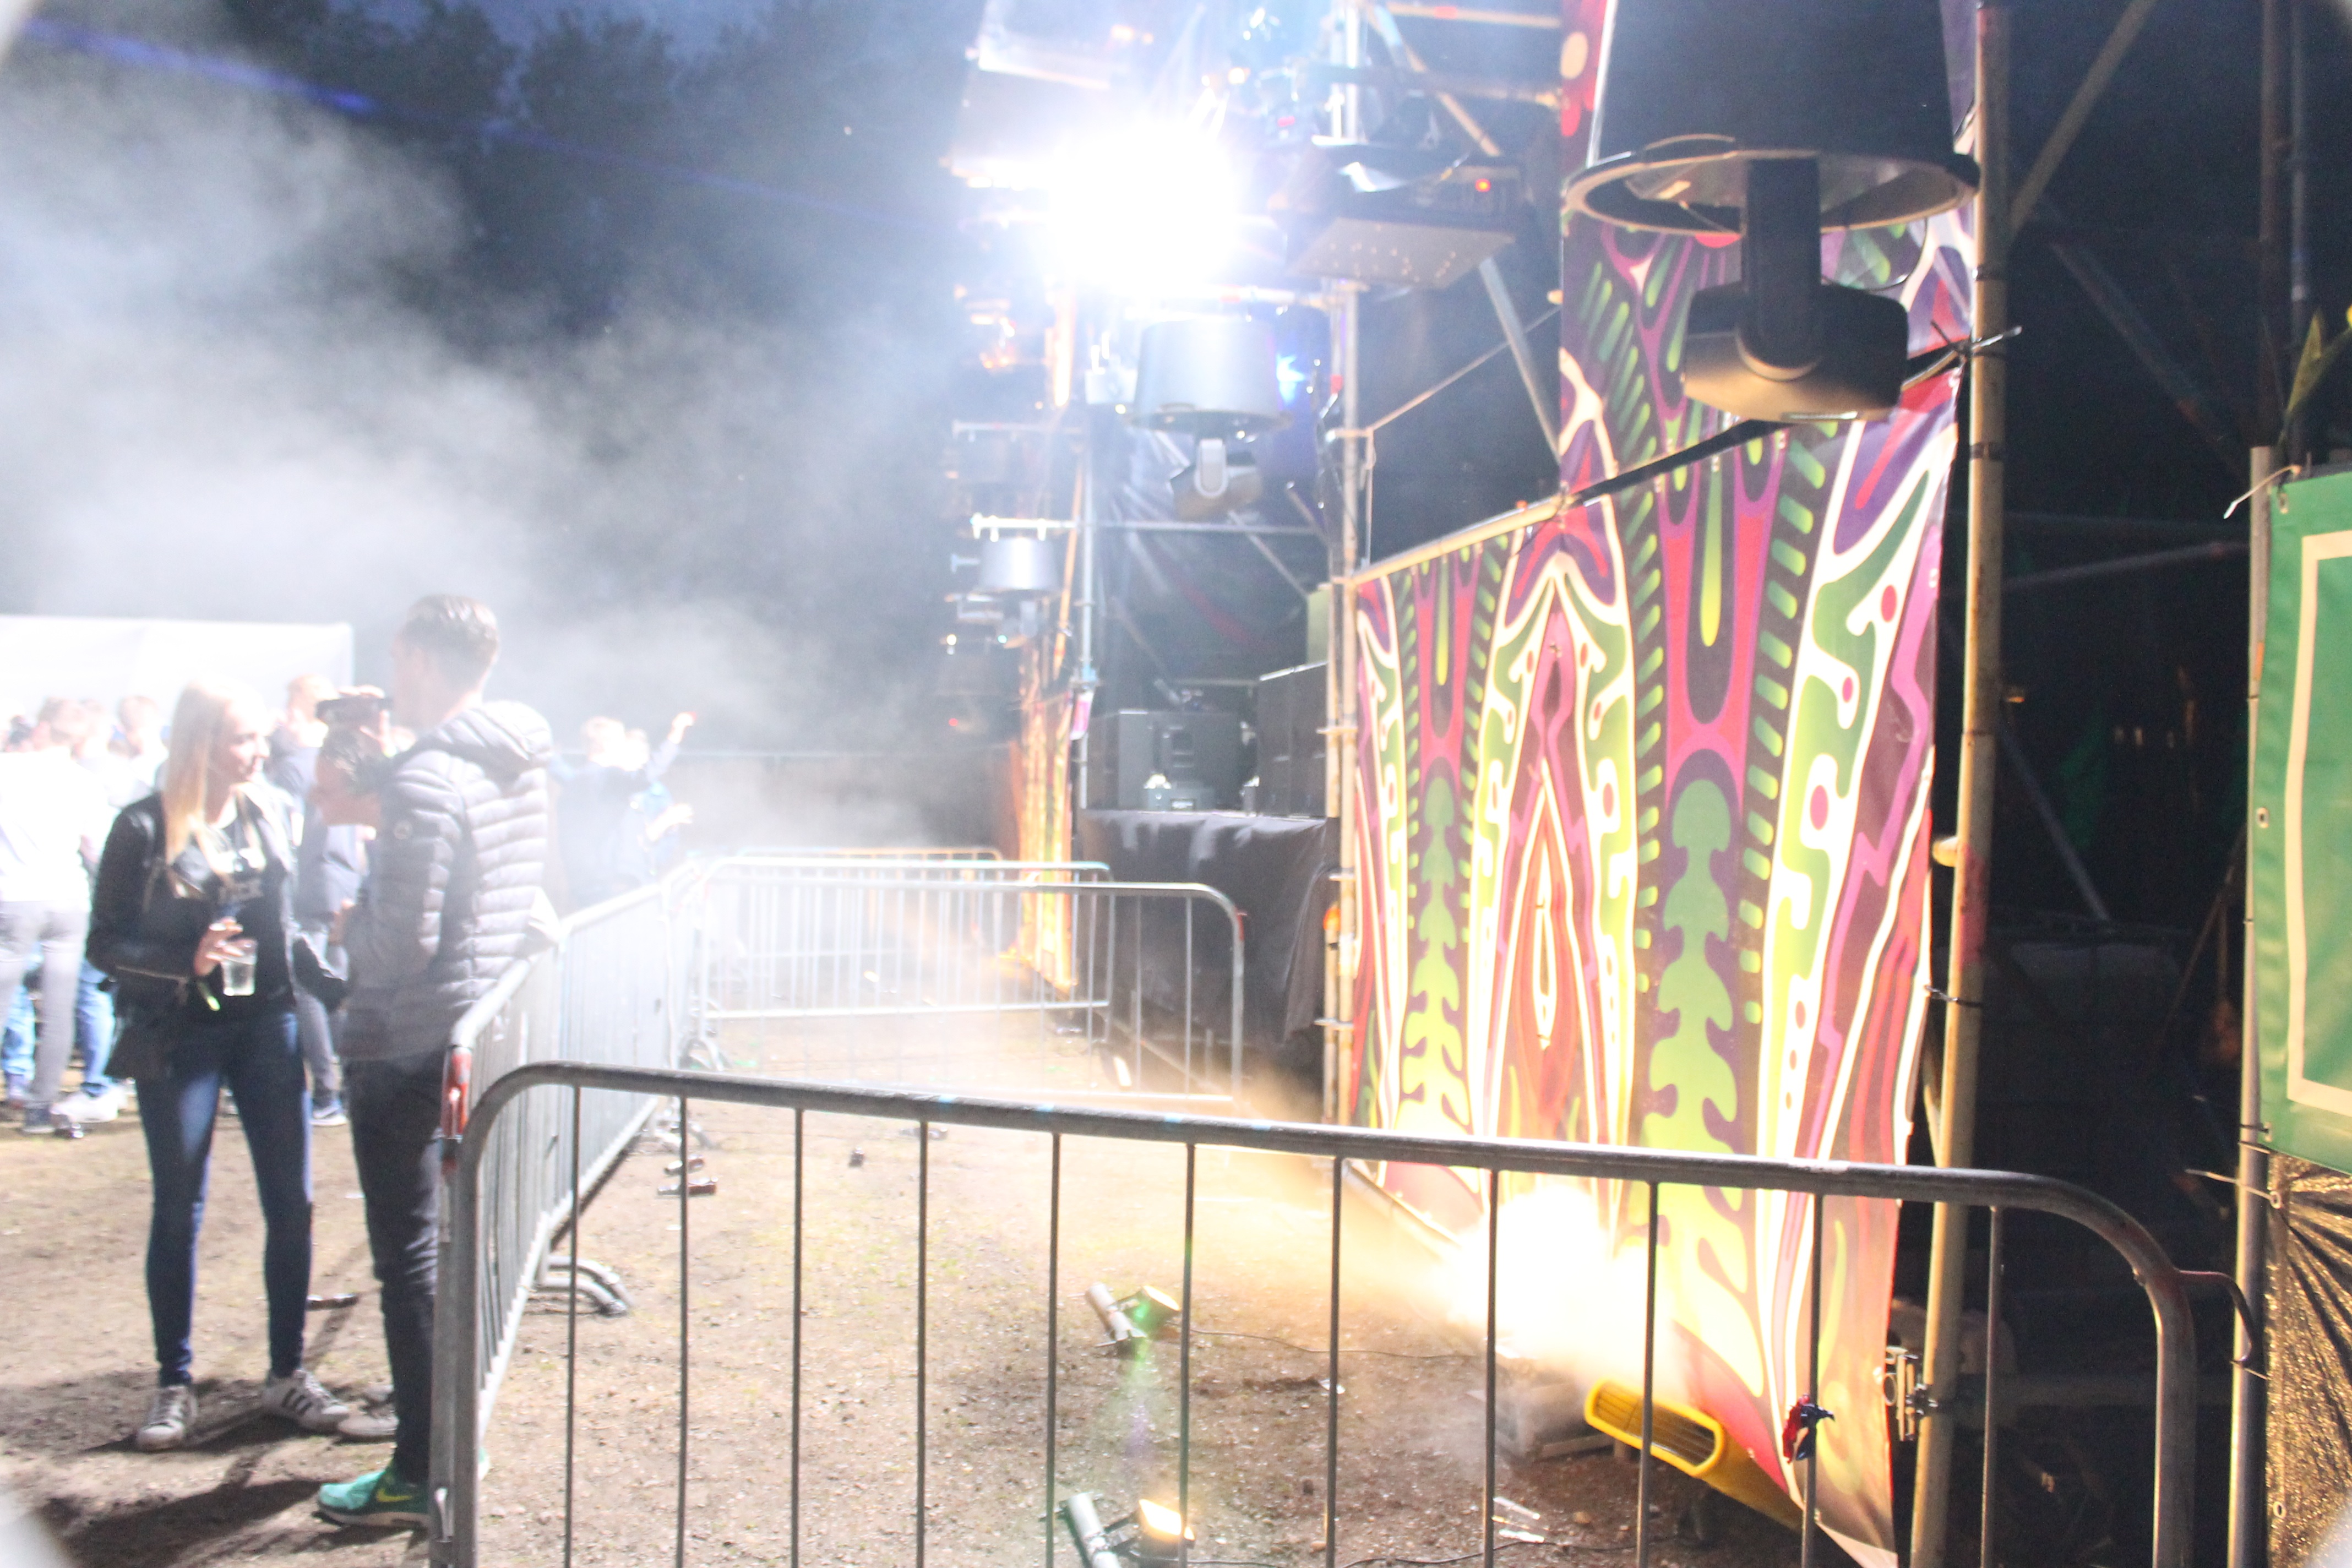
recreation, stage, fun